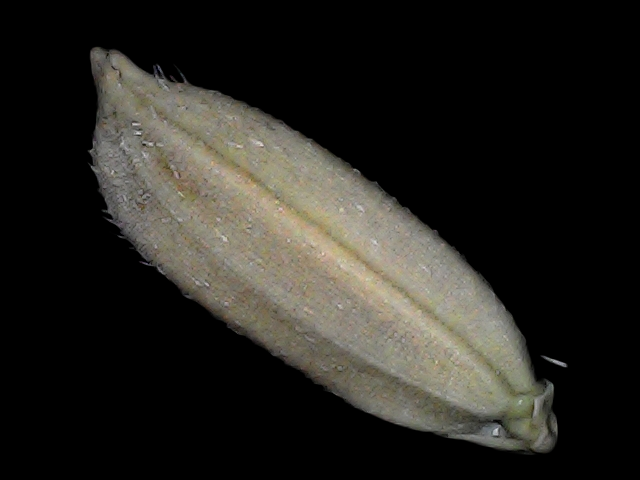
Rice variety: Br22